Geography of the North Cascades

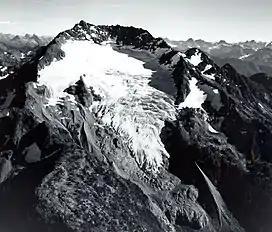
Jack Mountain

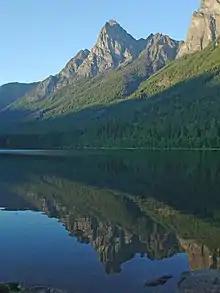
Hozomeen Mountain from Hozomeen Lake

The North Cascades are known for having many extremely tall glacial-fed waterfalls; the ten highest measured waterfalls are listed.